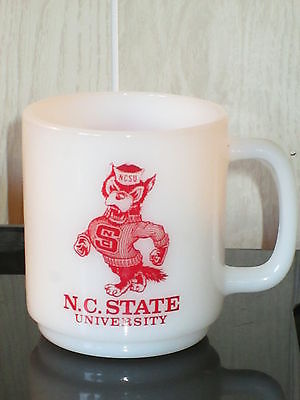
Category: mug